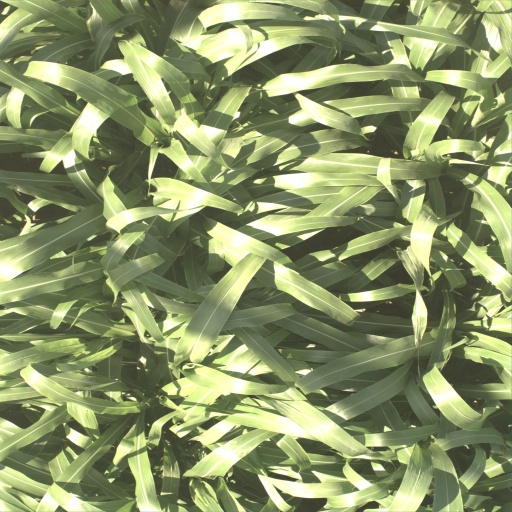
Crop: sorghum